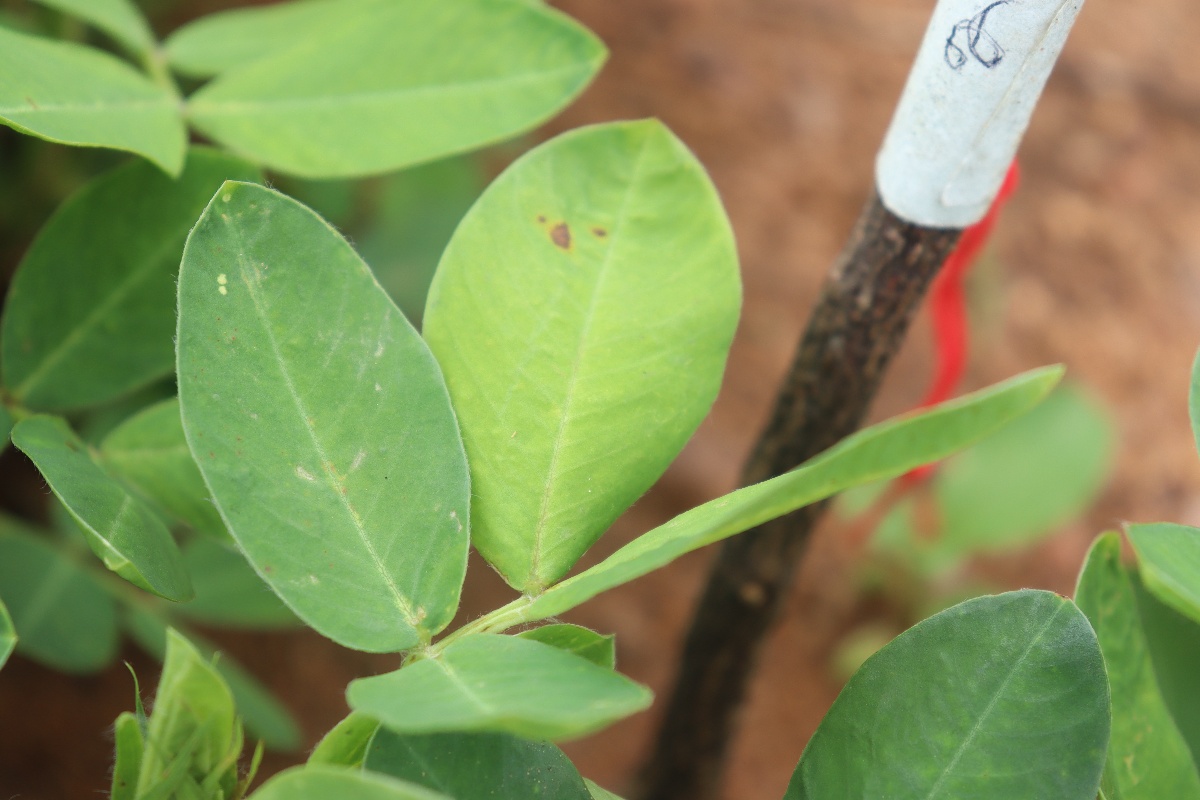
Label: early_leaf_spot